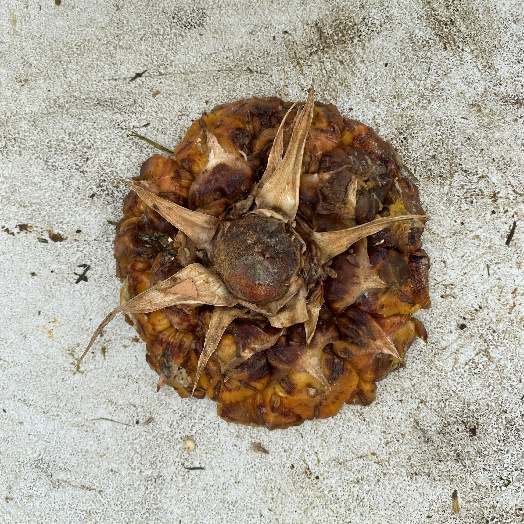
Label: generalcompost